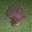
Label: porcupine